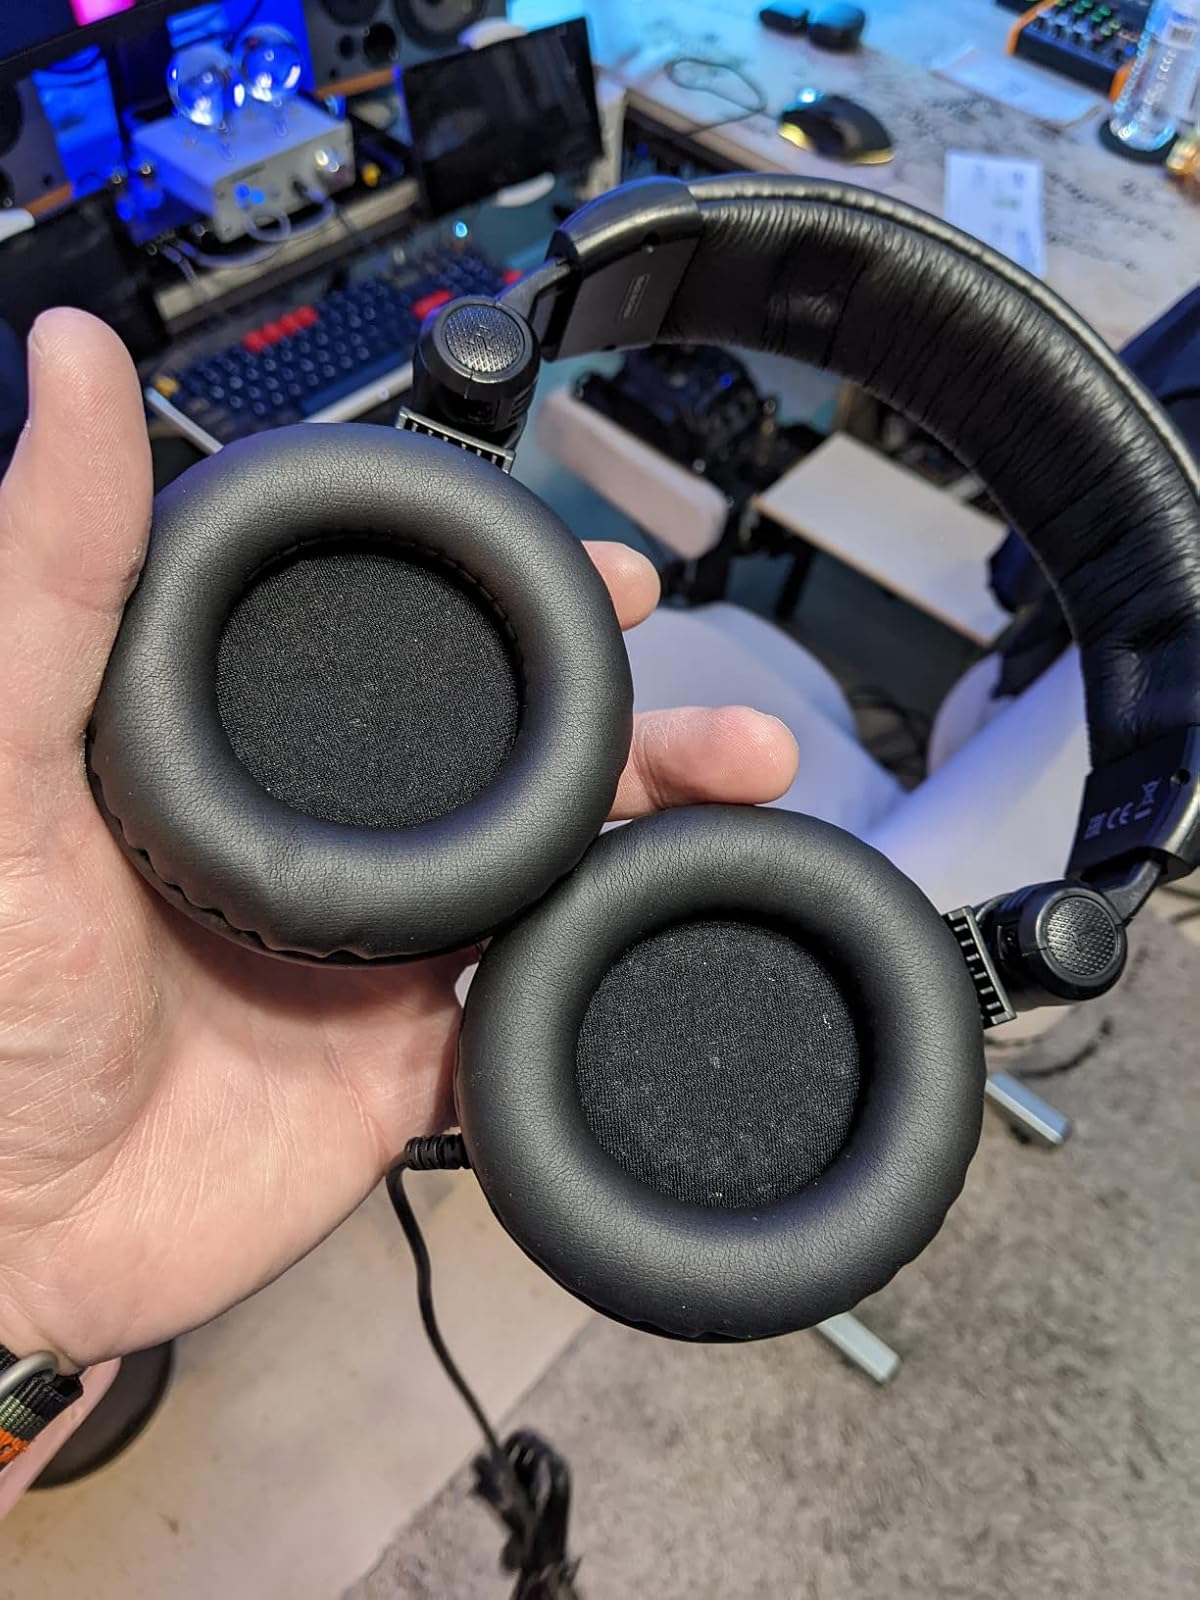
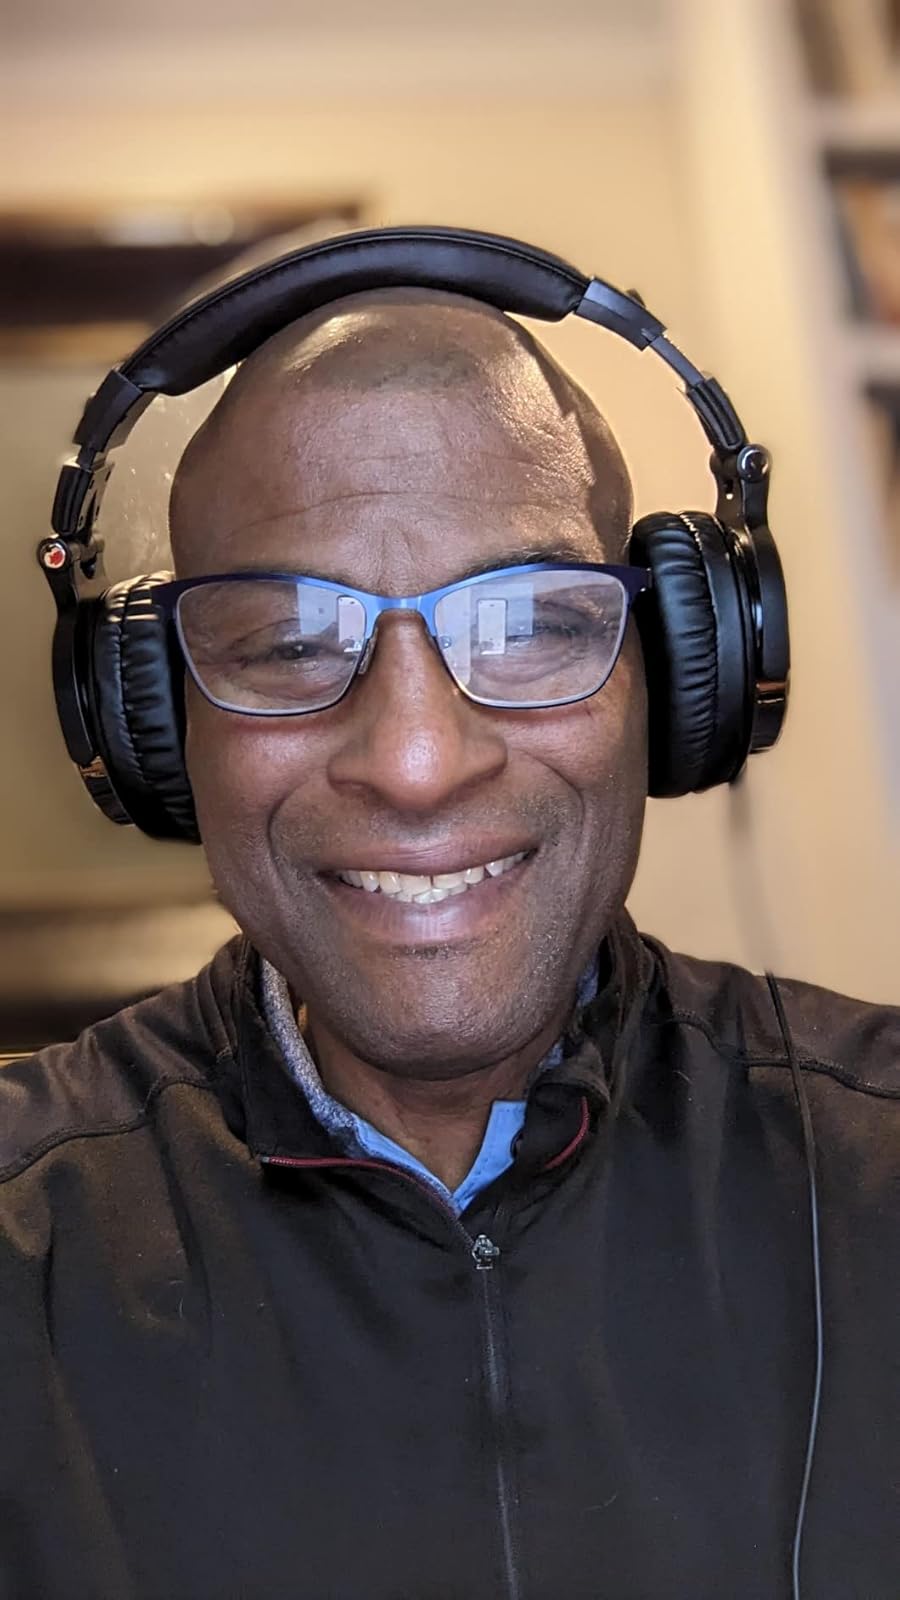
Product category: headphones
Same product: no